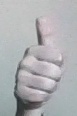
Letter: aleff